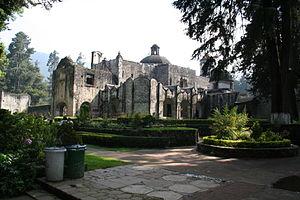
Les parcs nationaux du Mexique sont un ensemble de 67 aires protégées. Ils sont administrés par la Comisión Nacional de Áreas Naturales Protegida.
Le parc pational Desierto de los Leones est l’un des parcs nationaux mexicains dans la chaîne de montagnes située dans le sud-ouest de la ville de Mexico. Doté d'une surface de 1 529 hectares lors de sa création, il en compte aujourd'hui 1 866 et abrite une grande diversité de pins et d’espèces animales.